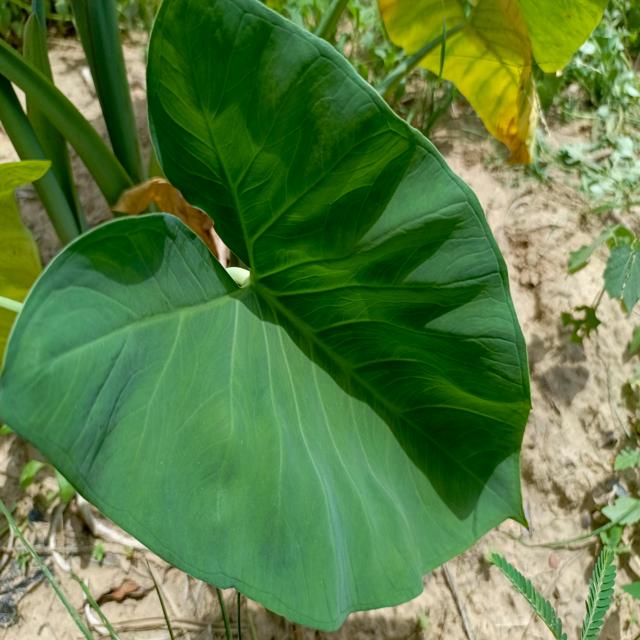
Label: Healthy